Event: Nepal Earthquake
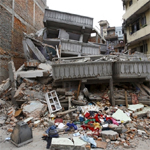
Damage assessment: damage